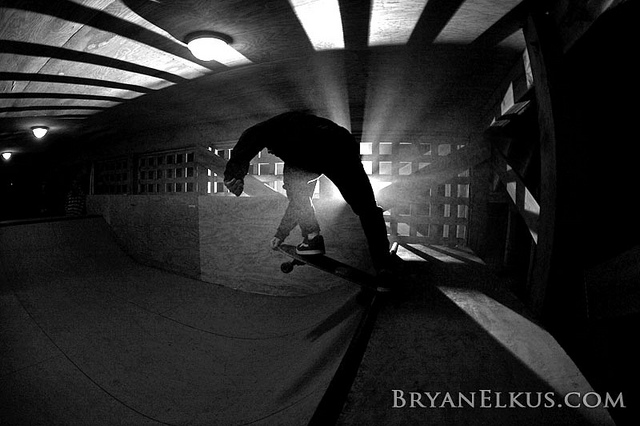
user: Given an image and a question. Answer the question in a short answer. Question: What kind of visual effect has been used on this picture? Short Answer:
assistant: black and white